Costantino Barbella

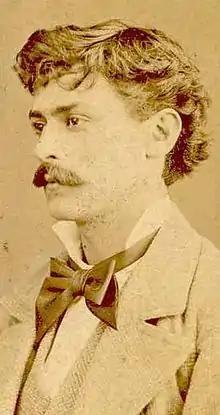

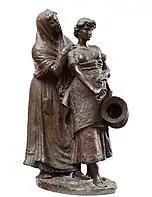
Sculpture made by Costantino Barbella

Costantino Barbella (January 31, 1853, in Chieti – December 5, 1925) was an Italian sculptor, known as "il Michetti della scultura".